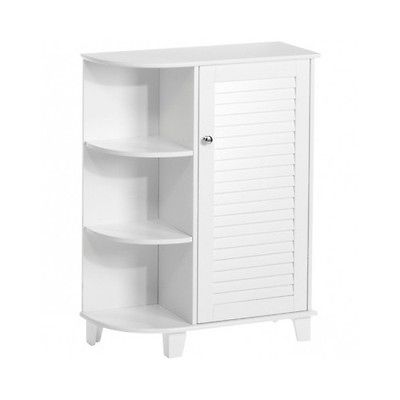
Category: cabinet